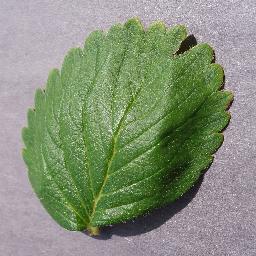
Label: Strawberry___healthy